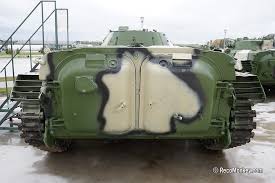
Label: BMP